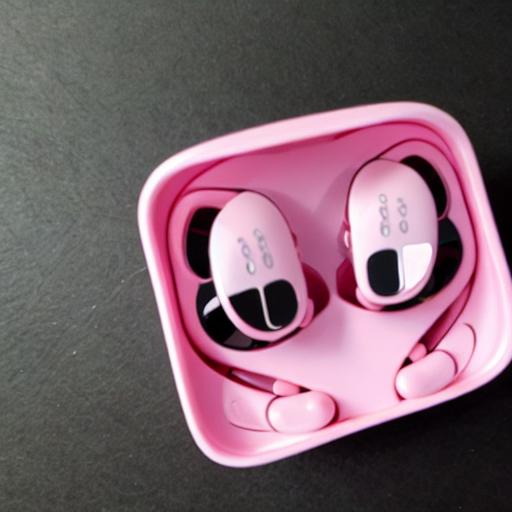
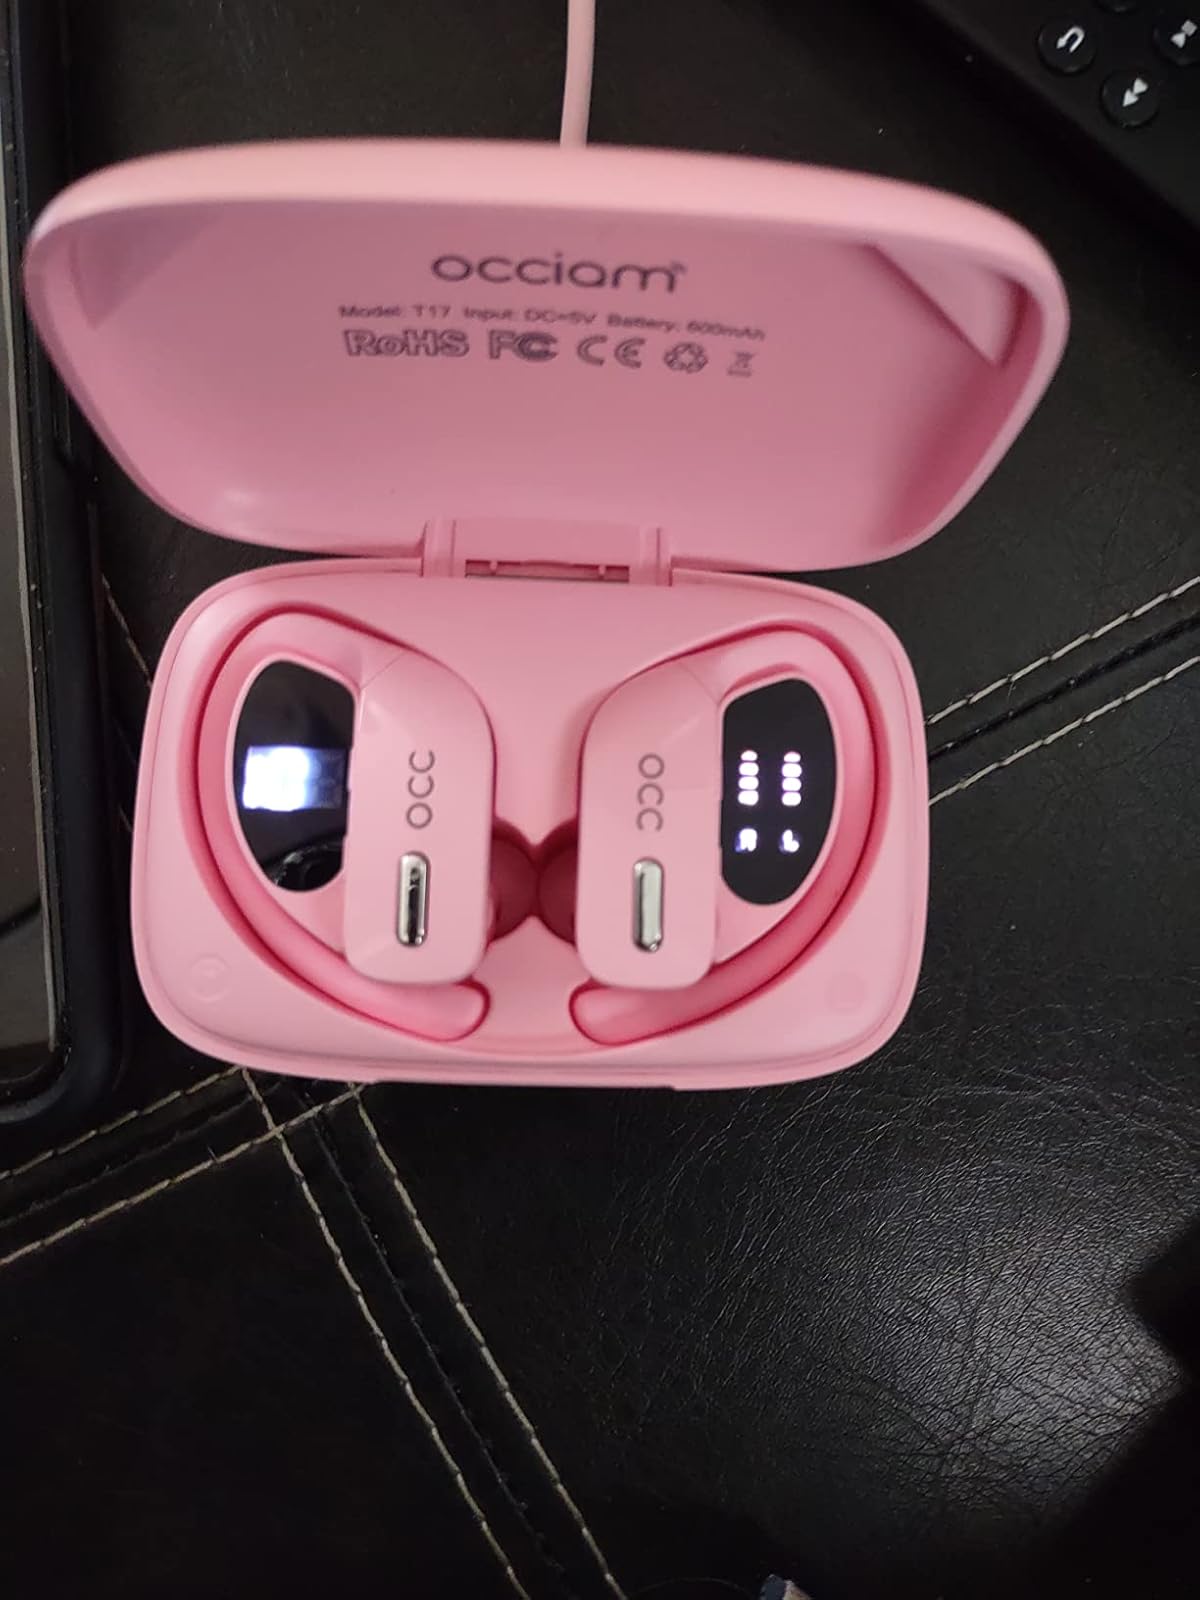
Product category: earbuds
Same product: no